Answer in natural language. Which object is closer to beds shadow with a blue floor, Doorway or Statue? Choose between the following options: Statue or Doorway
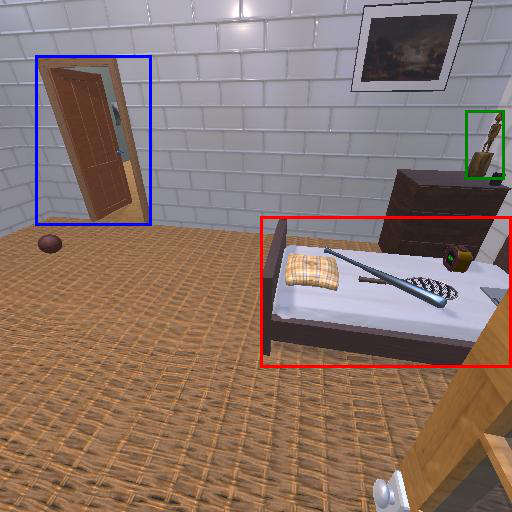
<answer>Statue</answer>